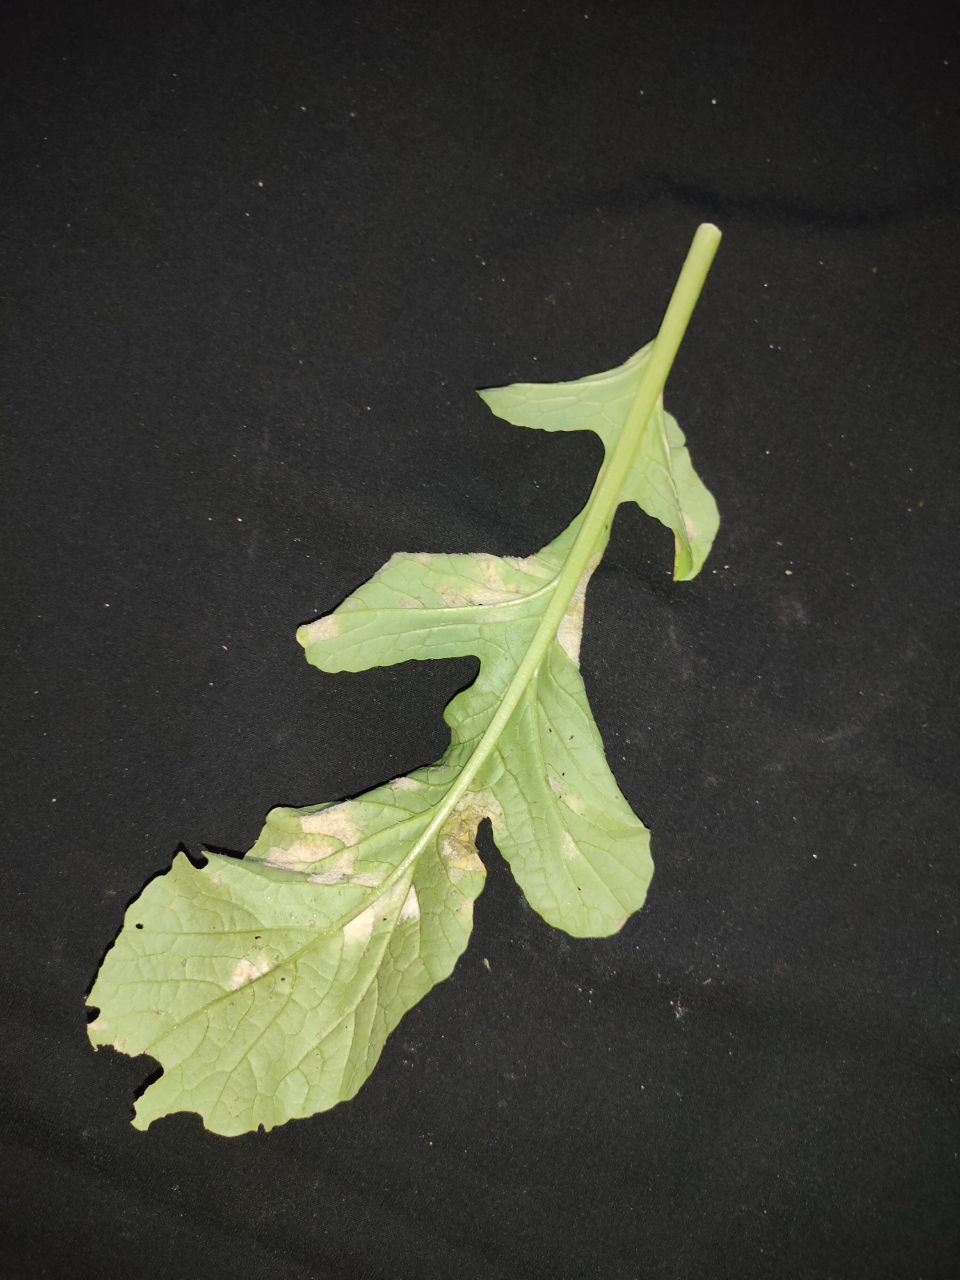
Label: Mosaic virus